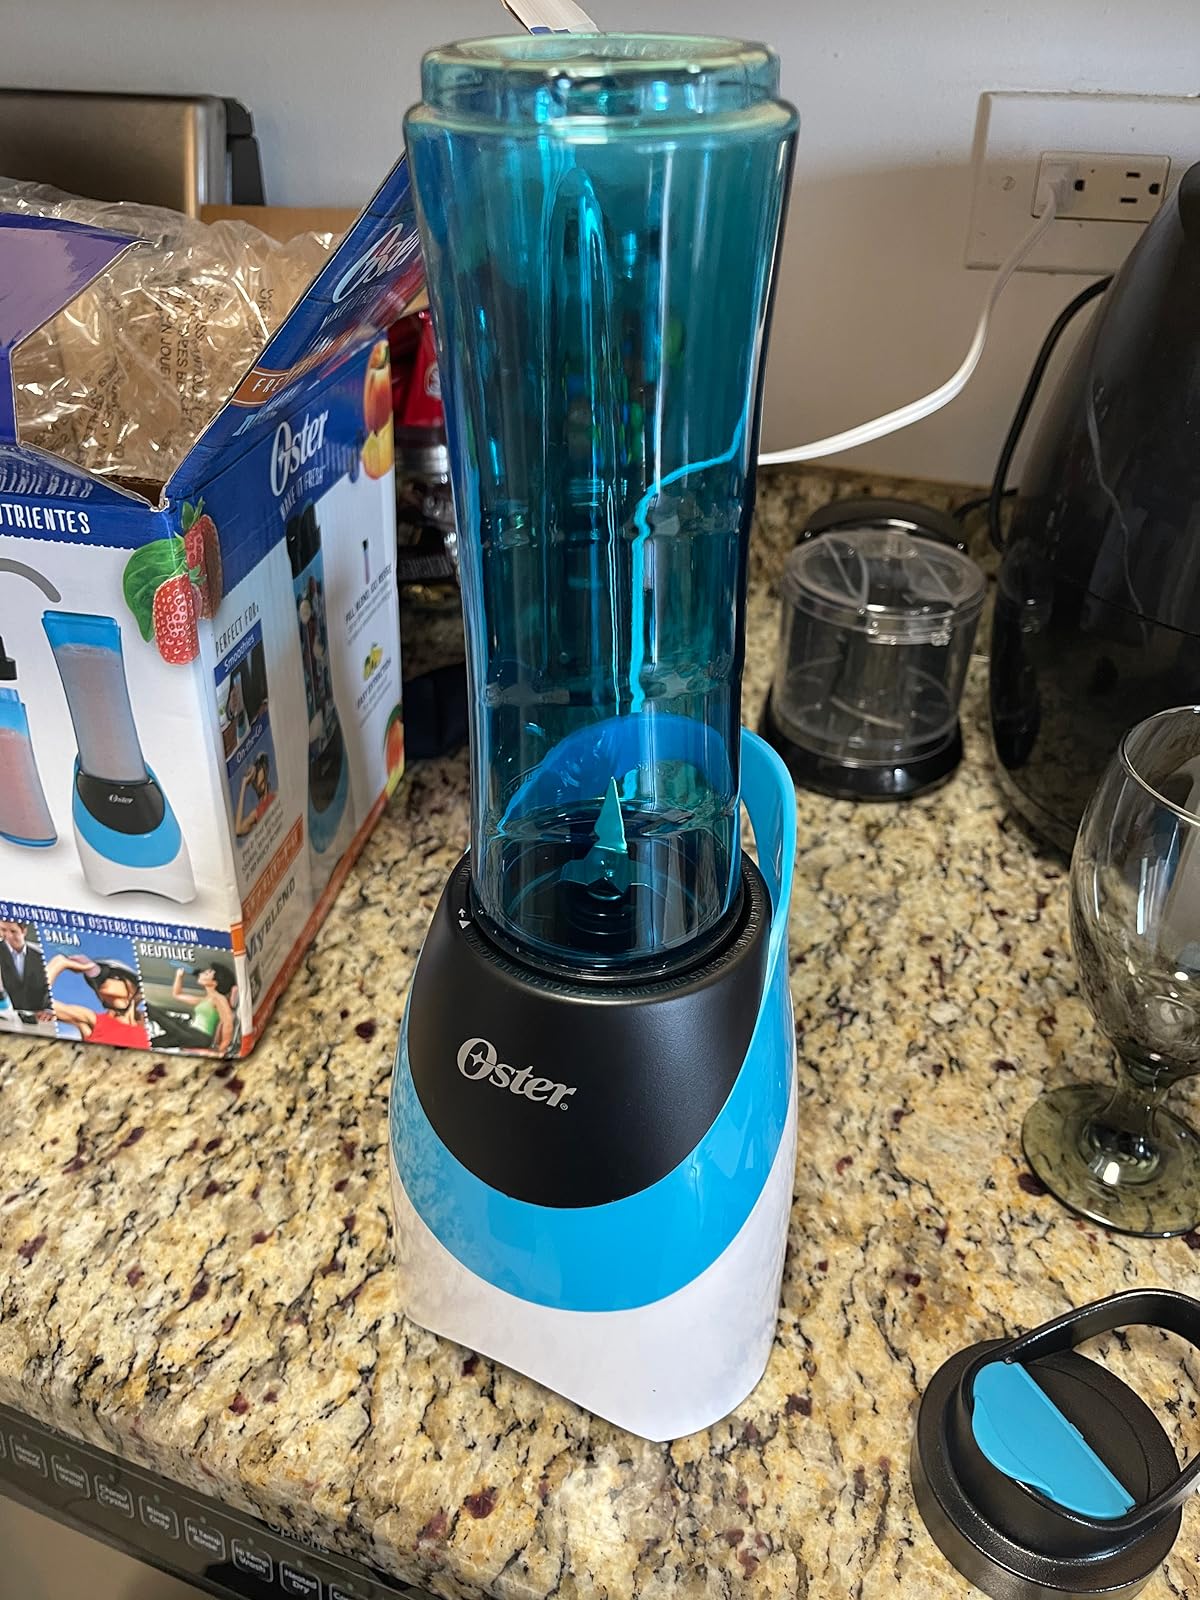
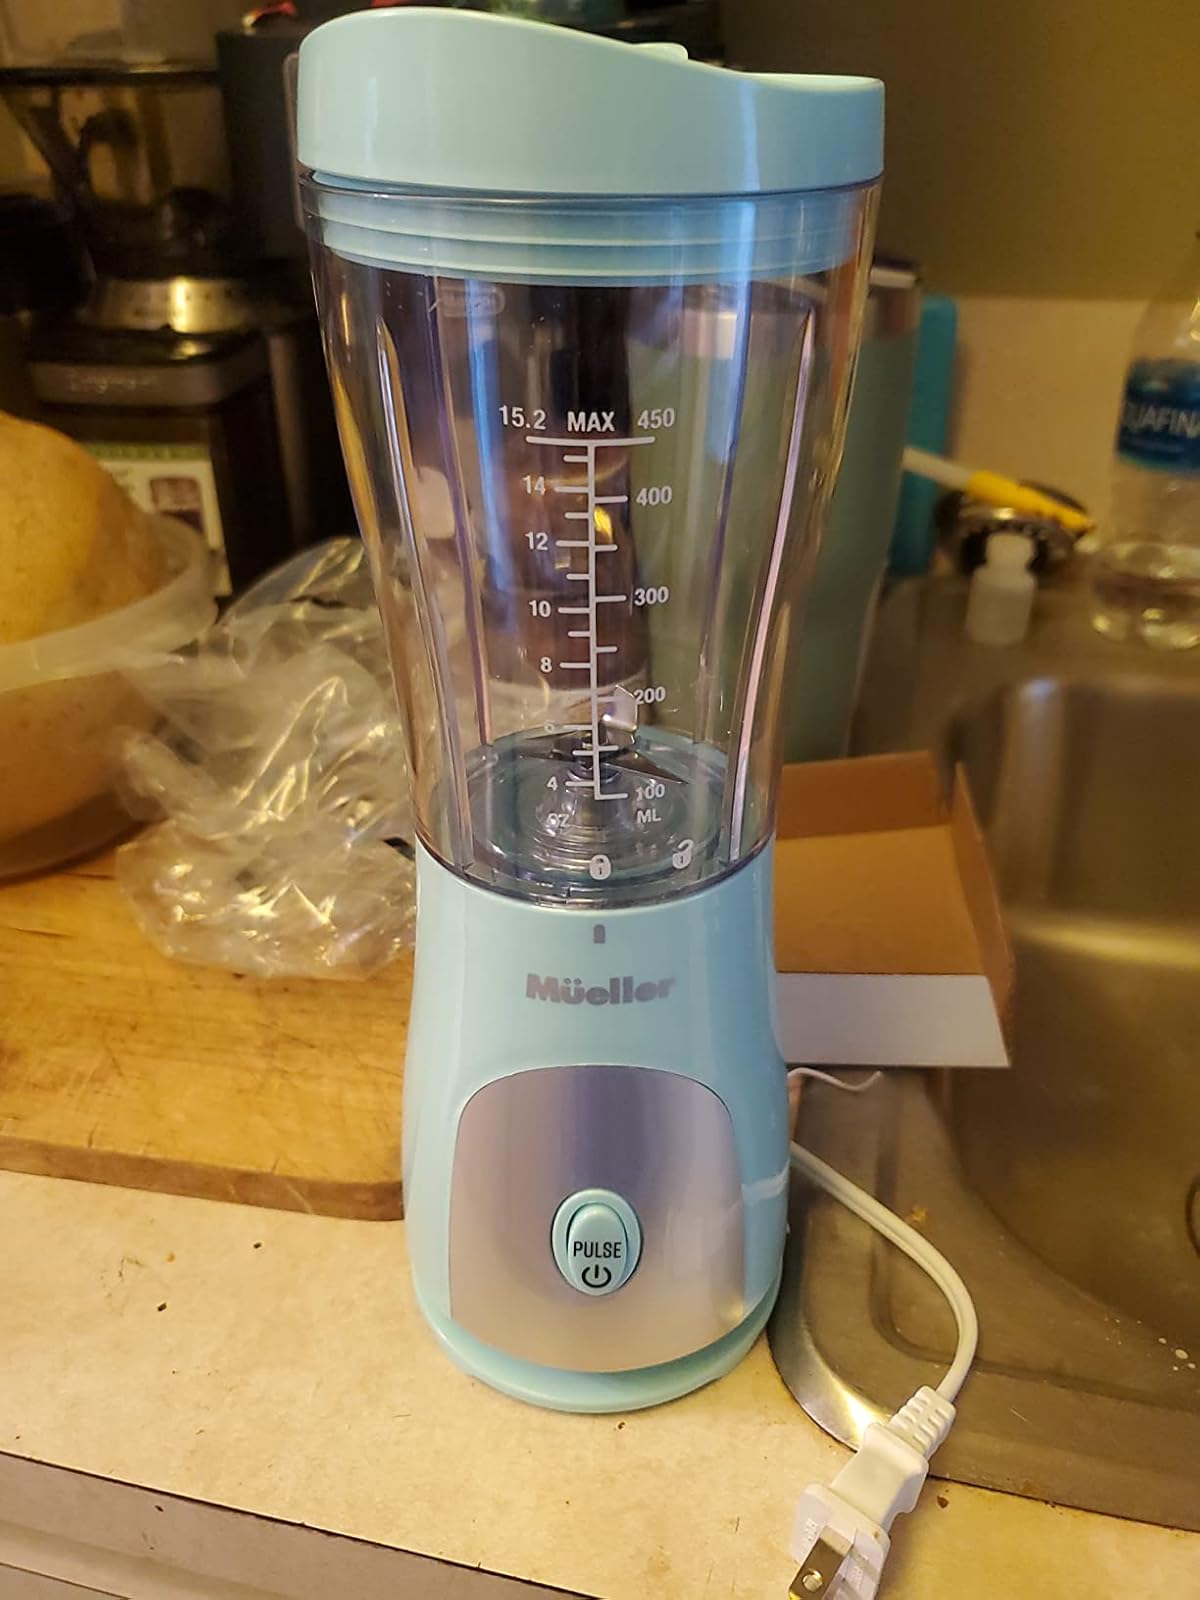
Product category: items_blender
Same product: no